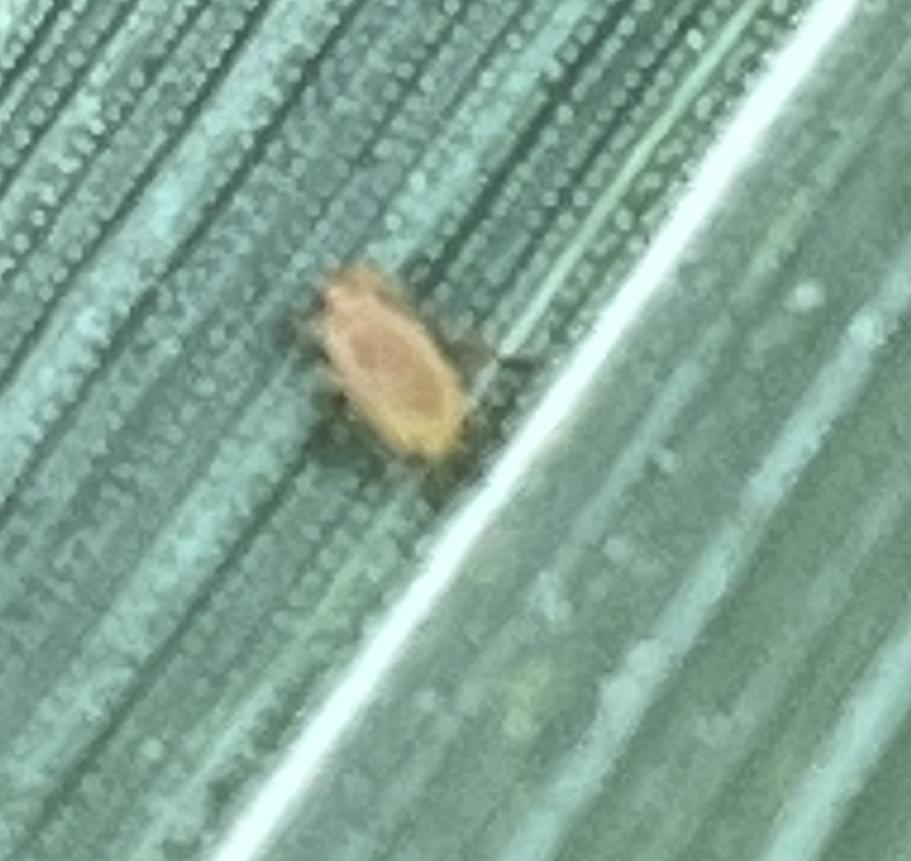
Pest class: english_grain_aphid